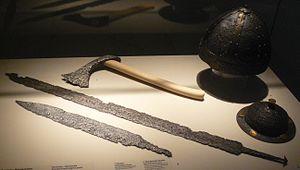
Rheine est une ville de Rhénanie-du-Nord-Westphalie, située dans l'arrondissement de Steinfurt dans le district de Münster. Cette ville, la plus peuplée de l'arrondissement de Steinfurt, est arrosée par l'Ems.
L’histoire militaire de la France couvre deux millénaires d'histoire à travers la France, l'Europe et les anciennes colonies françaises.